Sally Arnup

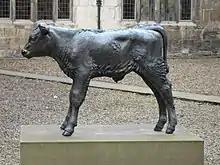
"Frisian Calf", King's Manor, by Sally Arnup

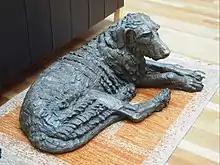
"Irish Wolfhound", York Art Gallery, by Sally Arnup

Arnup was born in London and began studying at the Kingston School of Art at the age of thirteen. She later studied at Camberwell College of Arts and the Royal College of Art where she was taught by both Frank Dobson and John Skeaping. In 1955 she won the Royal Society of British Sculptors' Feodora Gleichen Award for women artists. From 1958 to 1972 Arnup was the Head of Sculpture at York College of Art. Her husband Mick Arnup also taught art at the college. Both Sally Arnup and her husband retired from teaching in 1974 to focus on their artistic careers.